2013 NASCAR K&N Pro Series East

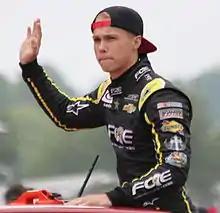
Dylan Kwasniewski, the 2013 K&N Pro Series East champion.

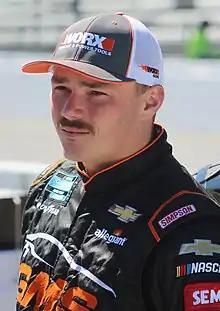
Brett Moffitt finished second behind Kwasniewski in the championship by 33 points.

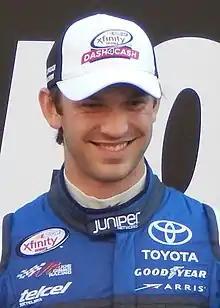
Daniel Suárez finished third in the championship.

The 2013 NASCAR K&N Pro Series East was the 27th season of the K&N Pro Series East. It began with the DRIVE4COPD 125 at Bristol Motor Speedway on March 17, and ended with the Road Atlanta 115 at Road Atlanta on October 18. Kyle Larson entered the season as the defending Drivers' Champion.